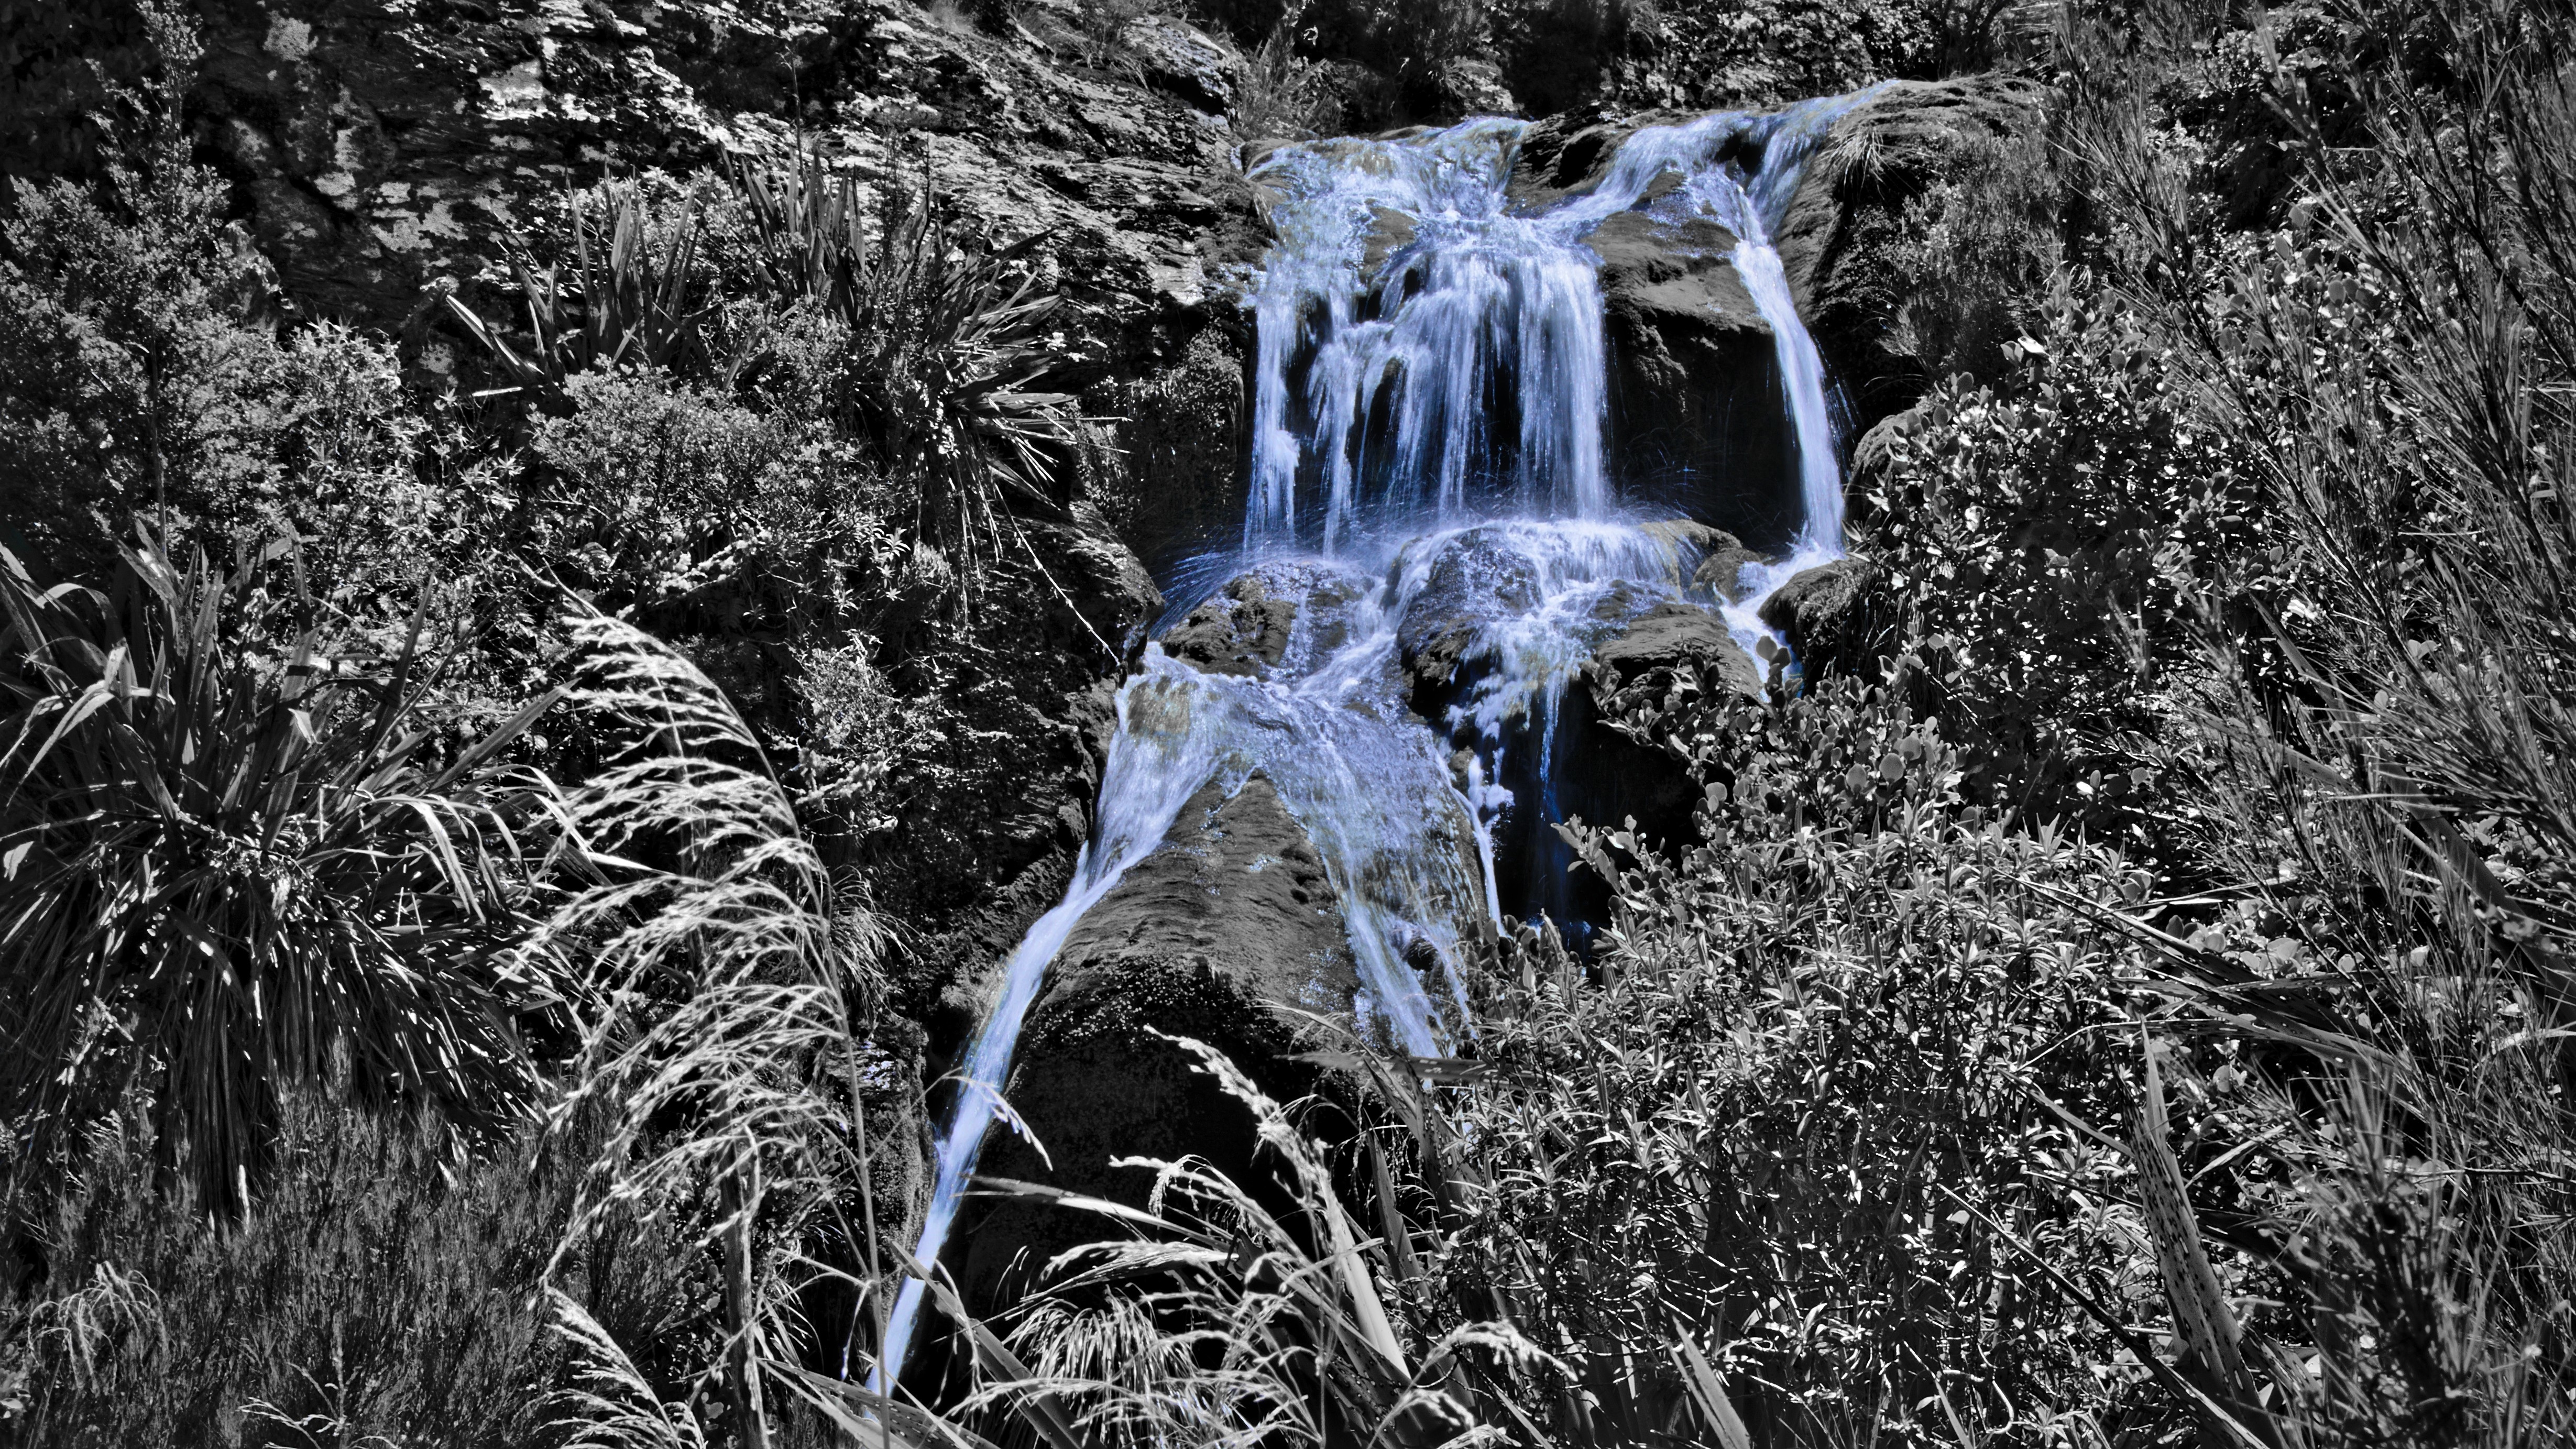
tree, water, nature, forest, rock, waterfall, wilderness, branch, snow, winter, black and white, frost, stream, ice, monochrome, season, woodland, water feature, freezing, monochrome photography